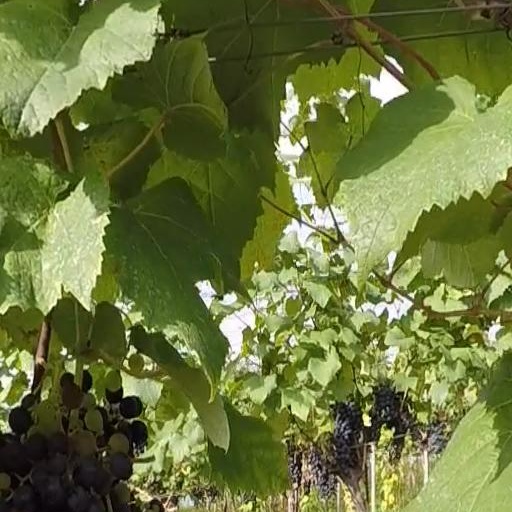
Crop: grape